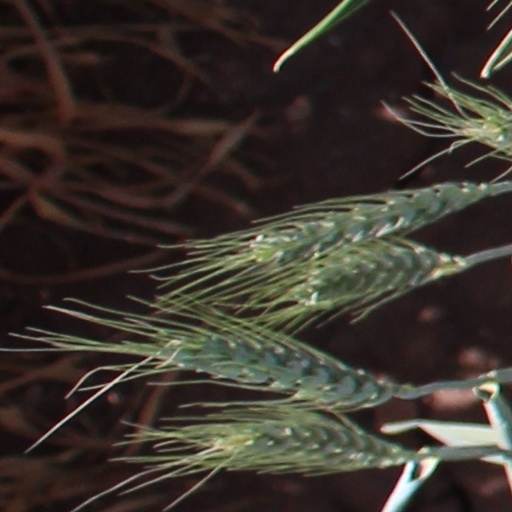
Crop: wheat